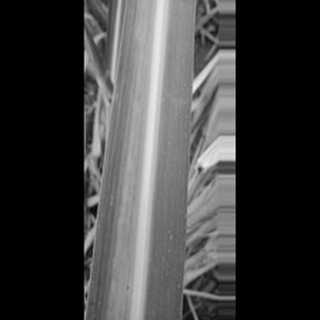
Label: sugarcane_yellow_leaf_disease